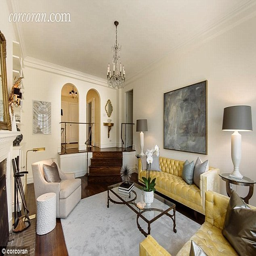
on the market : she first listed he - bedroom home for $2.8 million , but then began renting it instead